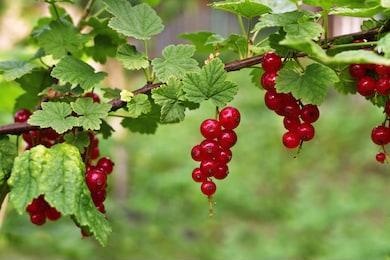
Label: redcurrant